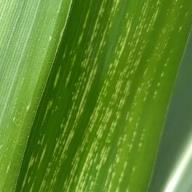
Crop: Maize
Condition: stripe-d